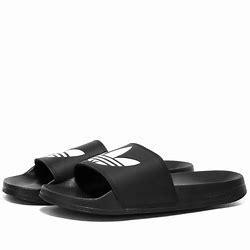
Brand: Adidas
Model: Adilette Lite